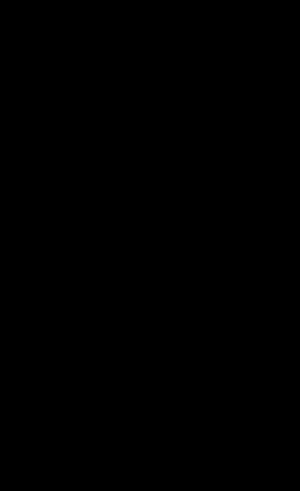
Le symbolisme de l'anarchie permet de représenter les idéaux de l'anarchie et du mouvement libertaire.
L'anarchisme au Royaume-Uni apparaît au travers de l'action de ses précurseurs dans le contexte de la dissidence religieuse protestante radicale.